Sandrail

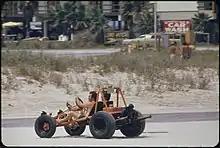
Sandrail, 1973

At the end of World War II thousands of soldiers returning from the war had spent years driving Jeeps, tanks, and half-tracks with few or no roads. Having an increased disposable income, these GIs formed the original core of off-road enthusiasts. Initially, they used surplus Jeeps and cut-up cars to build their off-road vehicles. Soon these "off-roaders" discovered that with little more than a skid plate, they could get a stock air-cooled Volkswagen Beetle to go almost anywhere. Throughout the 1950s the sport continued to develop.